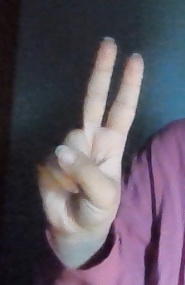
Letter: taa